Omar Brown (defensive back, born 1988)

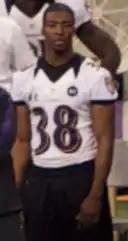
Brown on sidelines during SB XLVII

In his senior year, Brown finished the season with 113 tackles, 4 interceptions, 8 passes defended and 4 forced fumbles. On September 4, 2011, In the season opener against West Virginia he recorded 5 tackles in the game as Marshall lost 34–13. On September 10, 2011, he recorded 8 tackles and a forced fumble against Southern Mississippi as Marshall won the game 26–20. On September 17, 2011, In a regular season game against Ohio in which Brown had a team-leading 14 tackles and a pass deflection but Marshall lost the game 44–7. On September 24, 2011, he had a team-leading 17 tackles, one pass defended and a forced fumble against 13th ranked Virginia Tech as Marshall lost 30–10. In the next game against Louisville on October 1, 2011, he had 4 tackles, an interception, and a pass deflection.